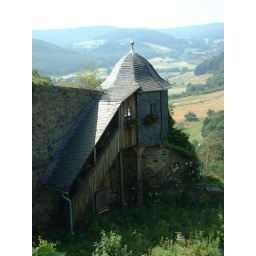
Little house in the wall